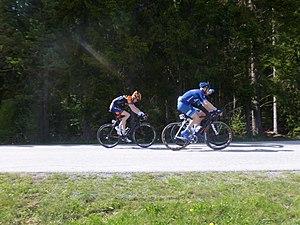
Emil Bækhøj Halvorsen, né le 18 avril 1994 à Aarhus, est un coureur cycliste danois. Il est champion du Danemark sur route espoirs en 2014.